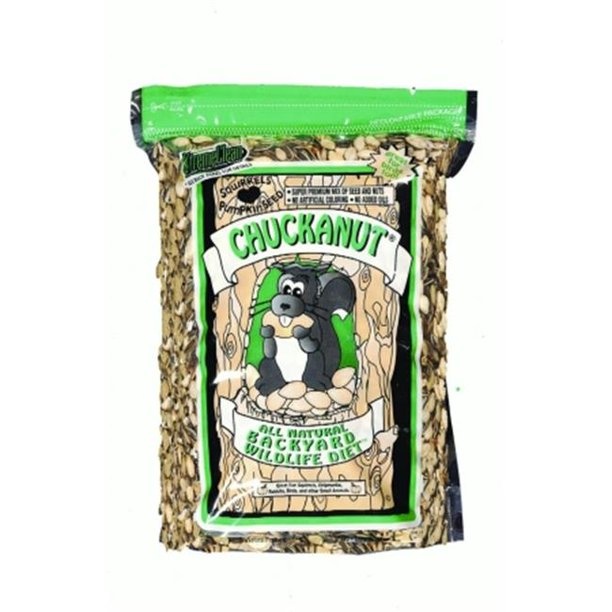
CH BACKYARD WILD LIFE 10#
Chuckanut backyard wildlife diet is a gourmet food blended to satisfy all of your backyard visitors. This blend attracts squirrels, chipmunks, rabbits, and blue and stellar s jays.
Brand: WRS_INSTORE
Category: Home & Garden > Decor > Bird & Wildlife Feeders